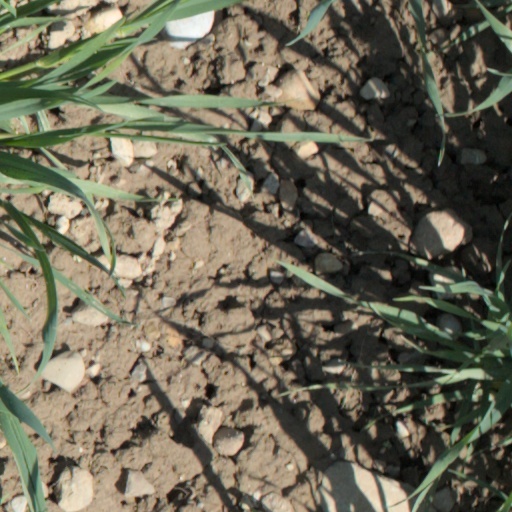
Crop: wheat